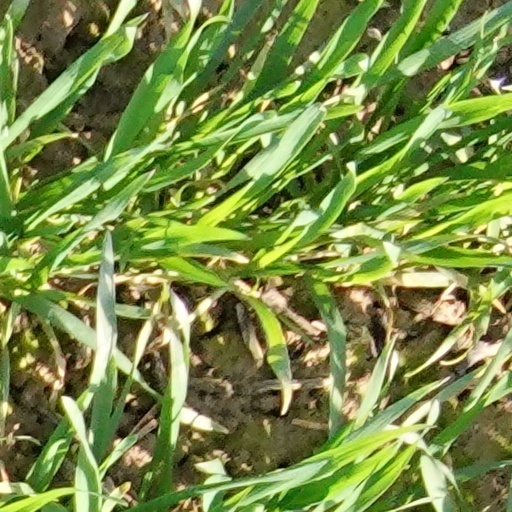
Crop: wheat